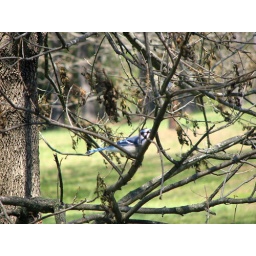
Blue Jay sitting in our dead tree after the hard freeze we had last week.